Arcadia, California

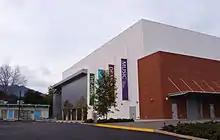
Arcadia High School Performing Arts Center

The Santa Anita Assembly Center site is California Historical Landmark #934. In 1942 during World War II, the racetrack grounds were used as a processing and holding site for Japanese Americans who had been removed from their homes and communities for forced relocation and internment under President Franklin Roosevelt's Executive Order 9066. The Civilian Assembly Center at the racetrack became the largest and longest operating one of the eighteen, holding citizens until the Relocation Center camps were completed in interior areas of California and other states. More than 18,000 persons resided at the racetrack in primitive conditions. Four hundred temporary tarpaper barracks were constructed on the racetrack grounds to house many of the detainees, where they lived three families per unit. 8,500 detainees lived in converted horse stalls. Bachelors were housed in the grandstand building. They had group showers, non-private bathrooms, and 24-hour armed surveillance. Each resident was given an "Army manufacture bed, one blanket and one straw tick." The Assembly Center held people from late March through the end of October 1942, when the internees were relocated inland to permanent internment camps at Manzanar and Tule Lake in California, and eight others in Western states and Arkansas.